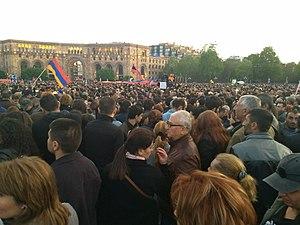
La révolution arménienne, ou, en référence à la révolution de Velours en Tchécoslovaquie, révolution de velours et révolution douce, se déroule de mars à mai 2018 en Arménie. À l'initiative du député d'opposition Nikol Pachinian, elle rassemble des dizaines de milliers de personnes, particulièrement dans la capitale Erevan, à Gyumri et à Vanadzor.